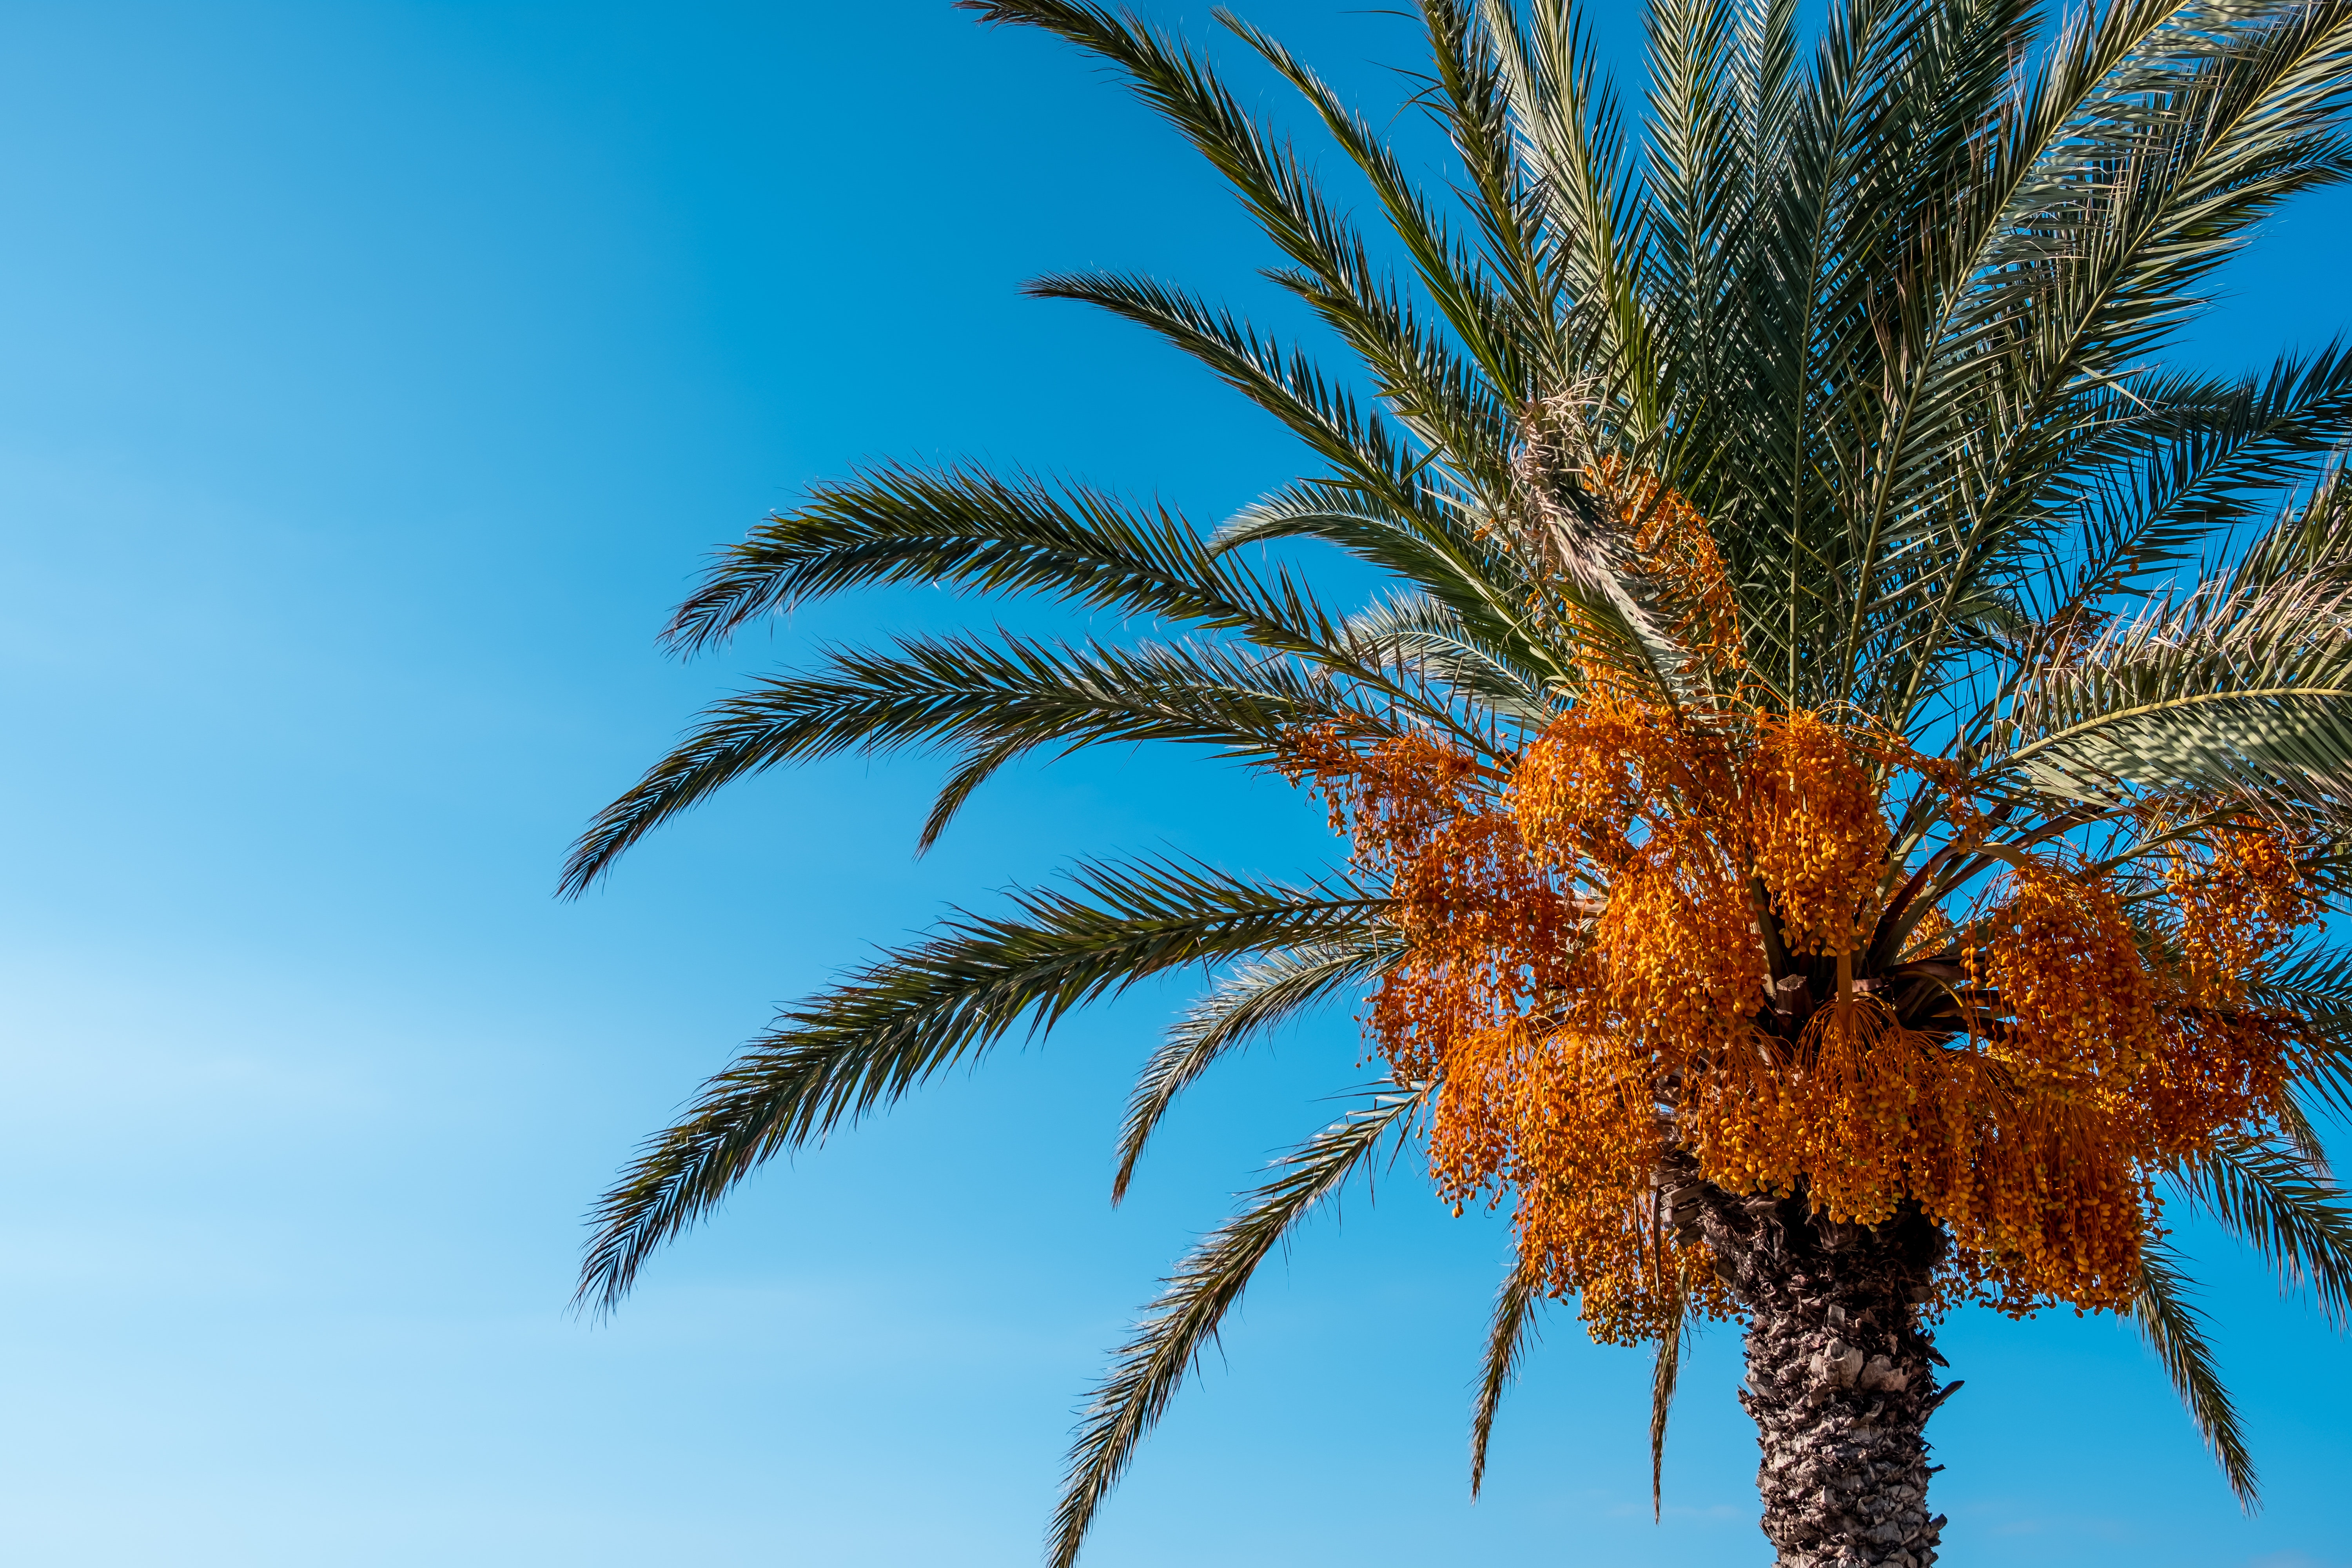
tree, sky, plant, azure, fruit, arecales, terrestrial plant, palm tree, evergreen, flowering plant, electric blue, attalea speciosa, trunk, Desert Palm, tropics, event, conifer, pine, elaeis, caribbean, landscape, fruit tree, cycad, borassus flabellifer, pine family, plant stem